LGBTQ rights in the post-Soviet states

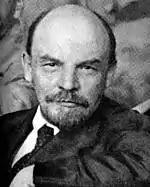
Premier of the Soviet Union Lenin.

The Soviet Government of the Russian Soviet Republic decriminalised homosexuality in December 1917, following the October Revolution and the discarding of the Legal Code of Tsarist Russia.